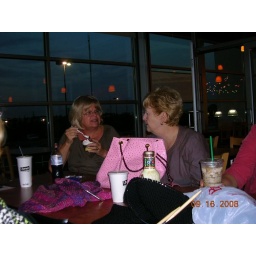
pink Lawre's Laine bag in front of Jo